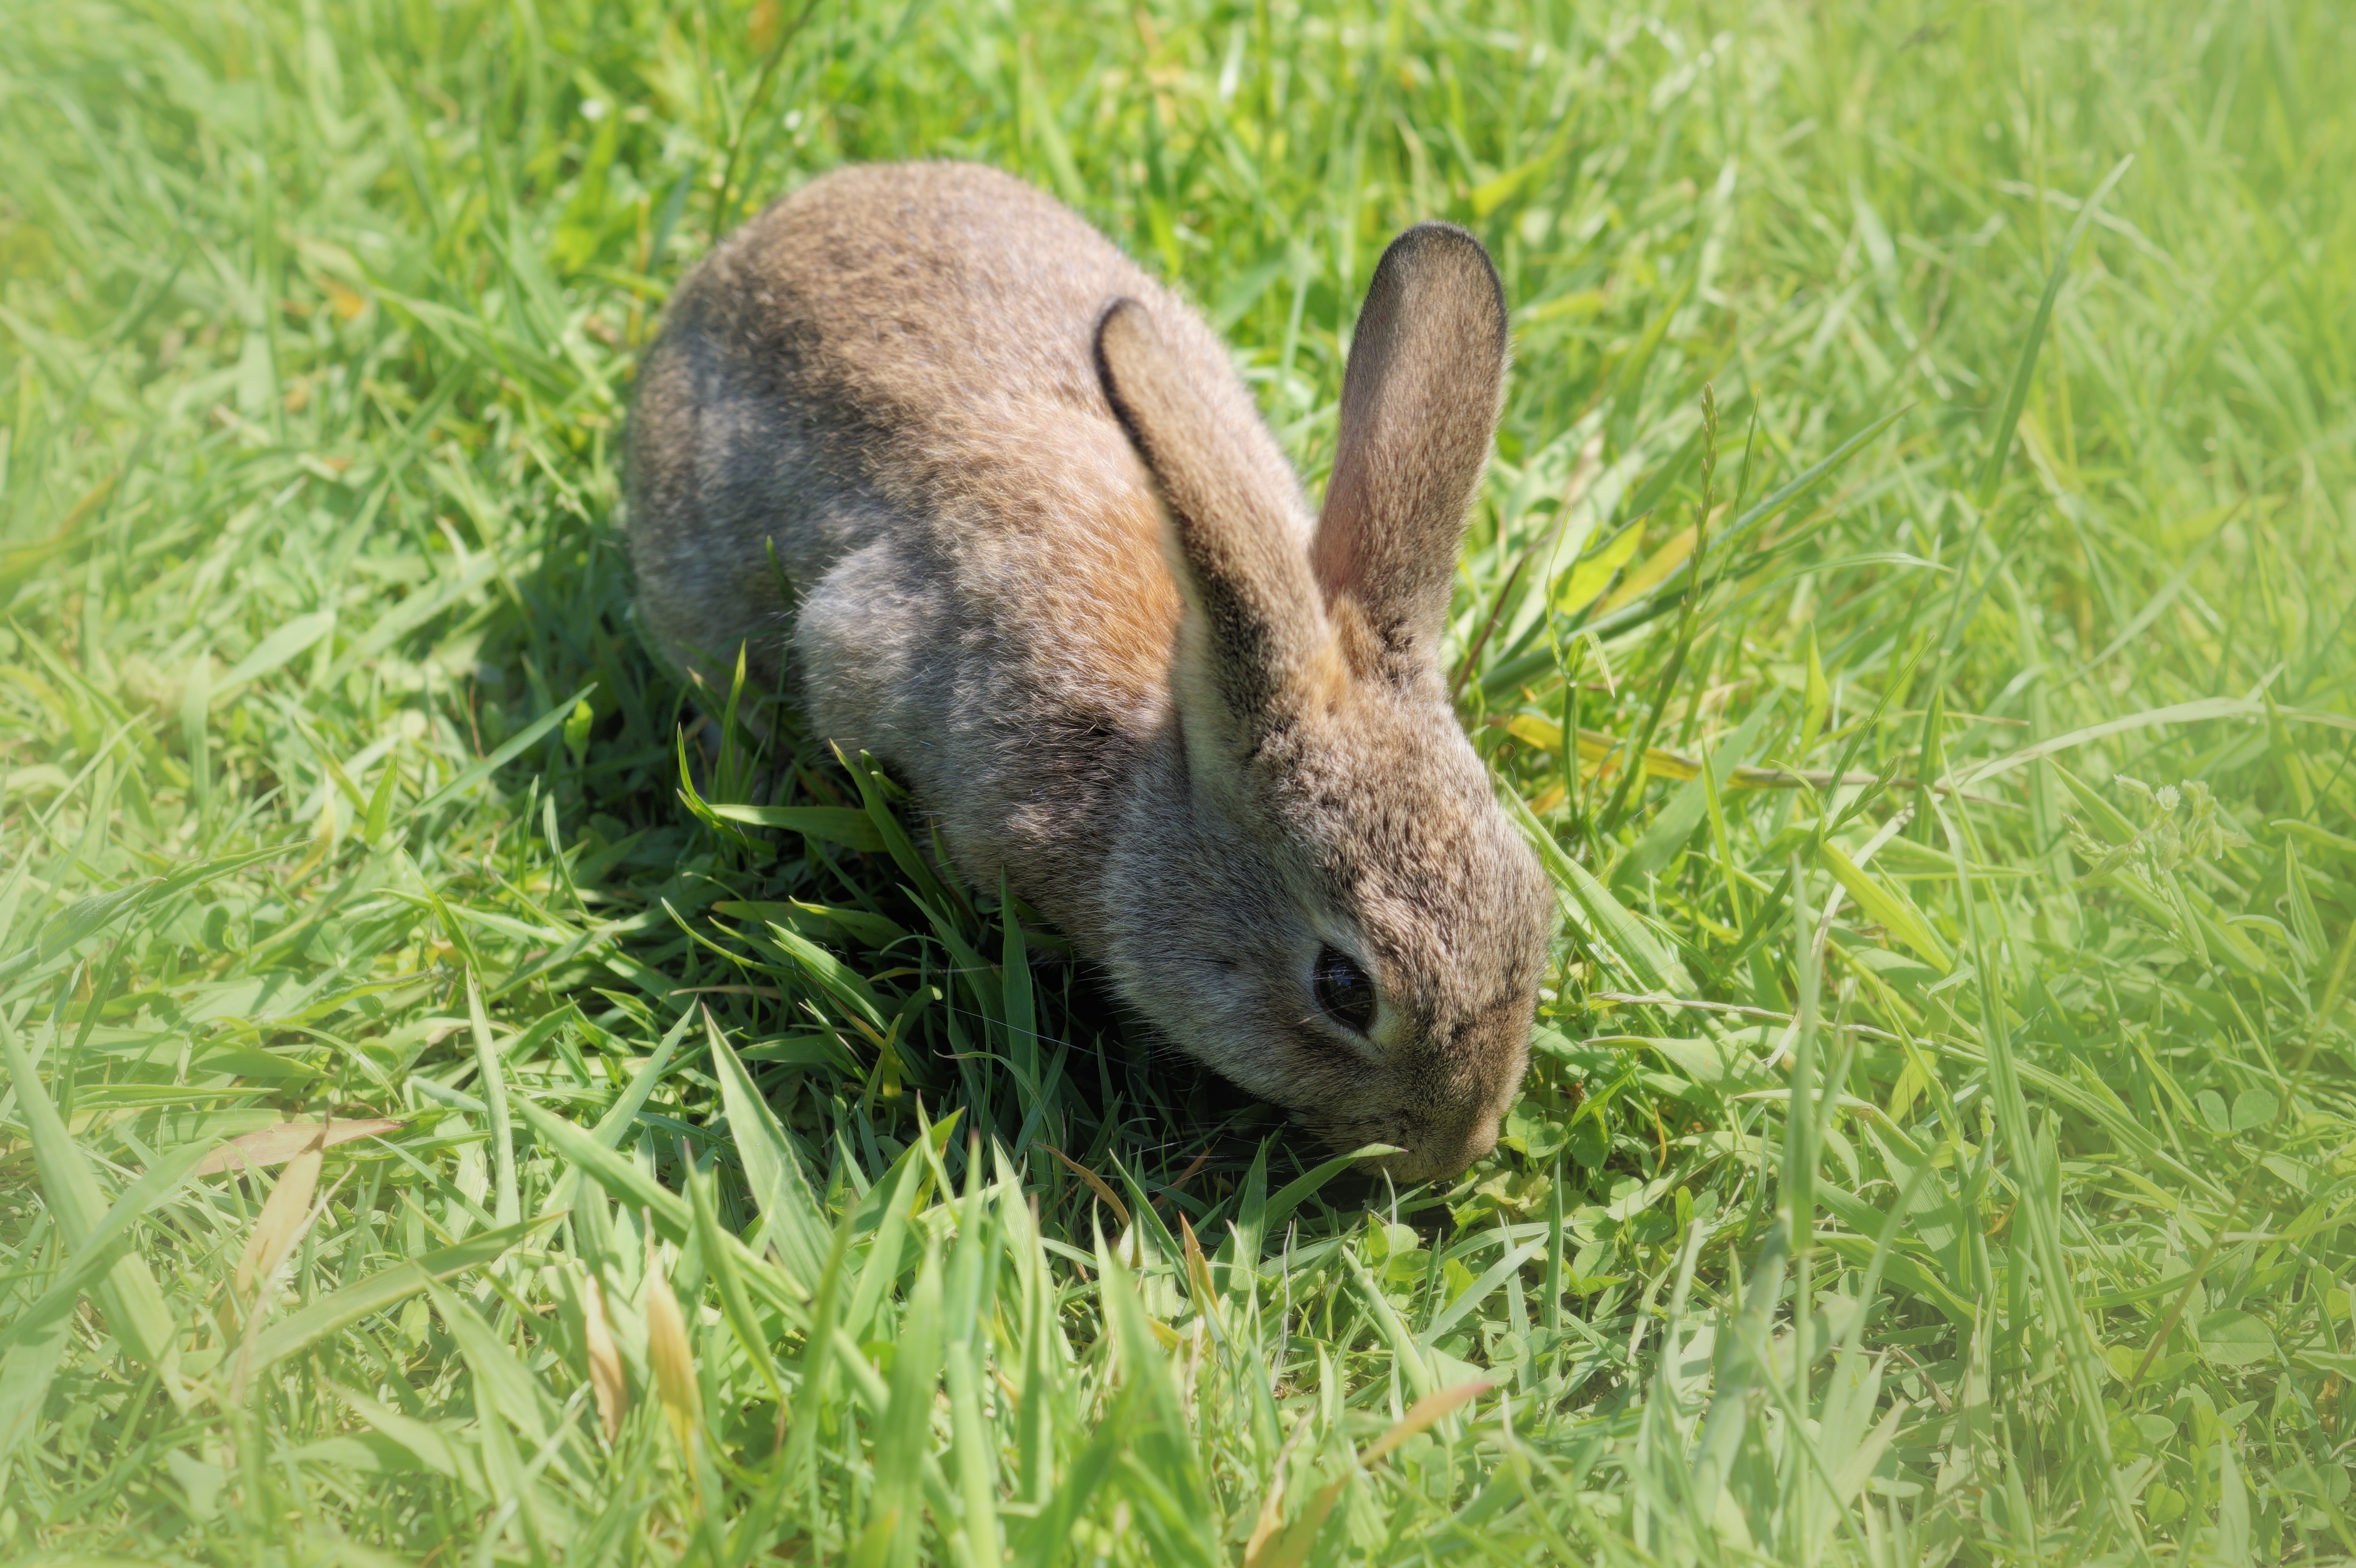
grass, prairie, wildlife, pasture, mammal, fauna, rabbit, hare, grassland, vertebrate, easter, easter bunny, long eared, dwarf rabbit, domestic rabbit, rabits and hares